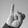
ASL letter: I